Groundhog Day (film)

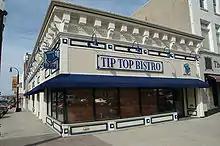
Tip Top Bistro, established at the site of the fictional Tip Top Cafe in Woodstock

Rubin's agent used the script to arrange meetings with producers; although it did not sell, the meetings generated other work for him. In 1991, after his agent left the industry, Rubin distributed the "Groundhog Day" script in an effort to secure a new representative. It came to the attention of Richard Lovett at Creative Arts Agency. Lovett said that he could not represent Rubin, but passed the script to his own client, Harold Ramis.